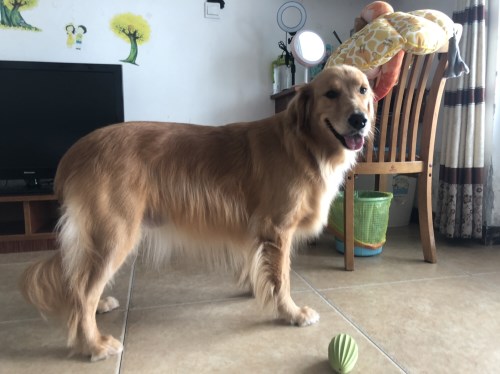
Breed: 5355-n000126-golden_retriever